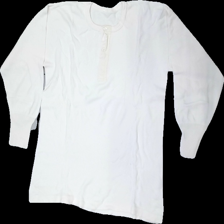
View: front
Type: Top
Category: Unisex
Brand: Missing
Colors: White
Material: 100% cott
Cut: Regular, C-collar
Stains: Minor
Damage: stain
Damage location: top right
Price range: <50
Recommended usage: Recycle
Description: White top from unknown brand, unknown size. Poor condition.